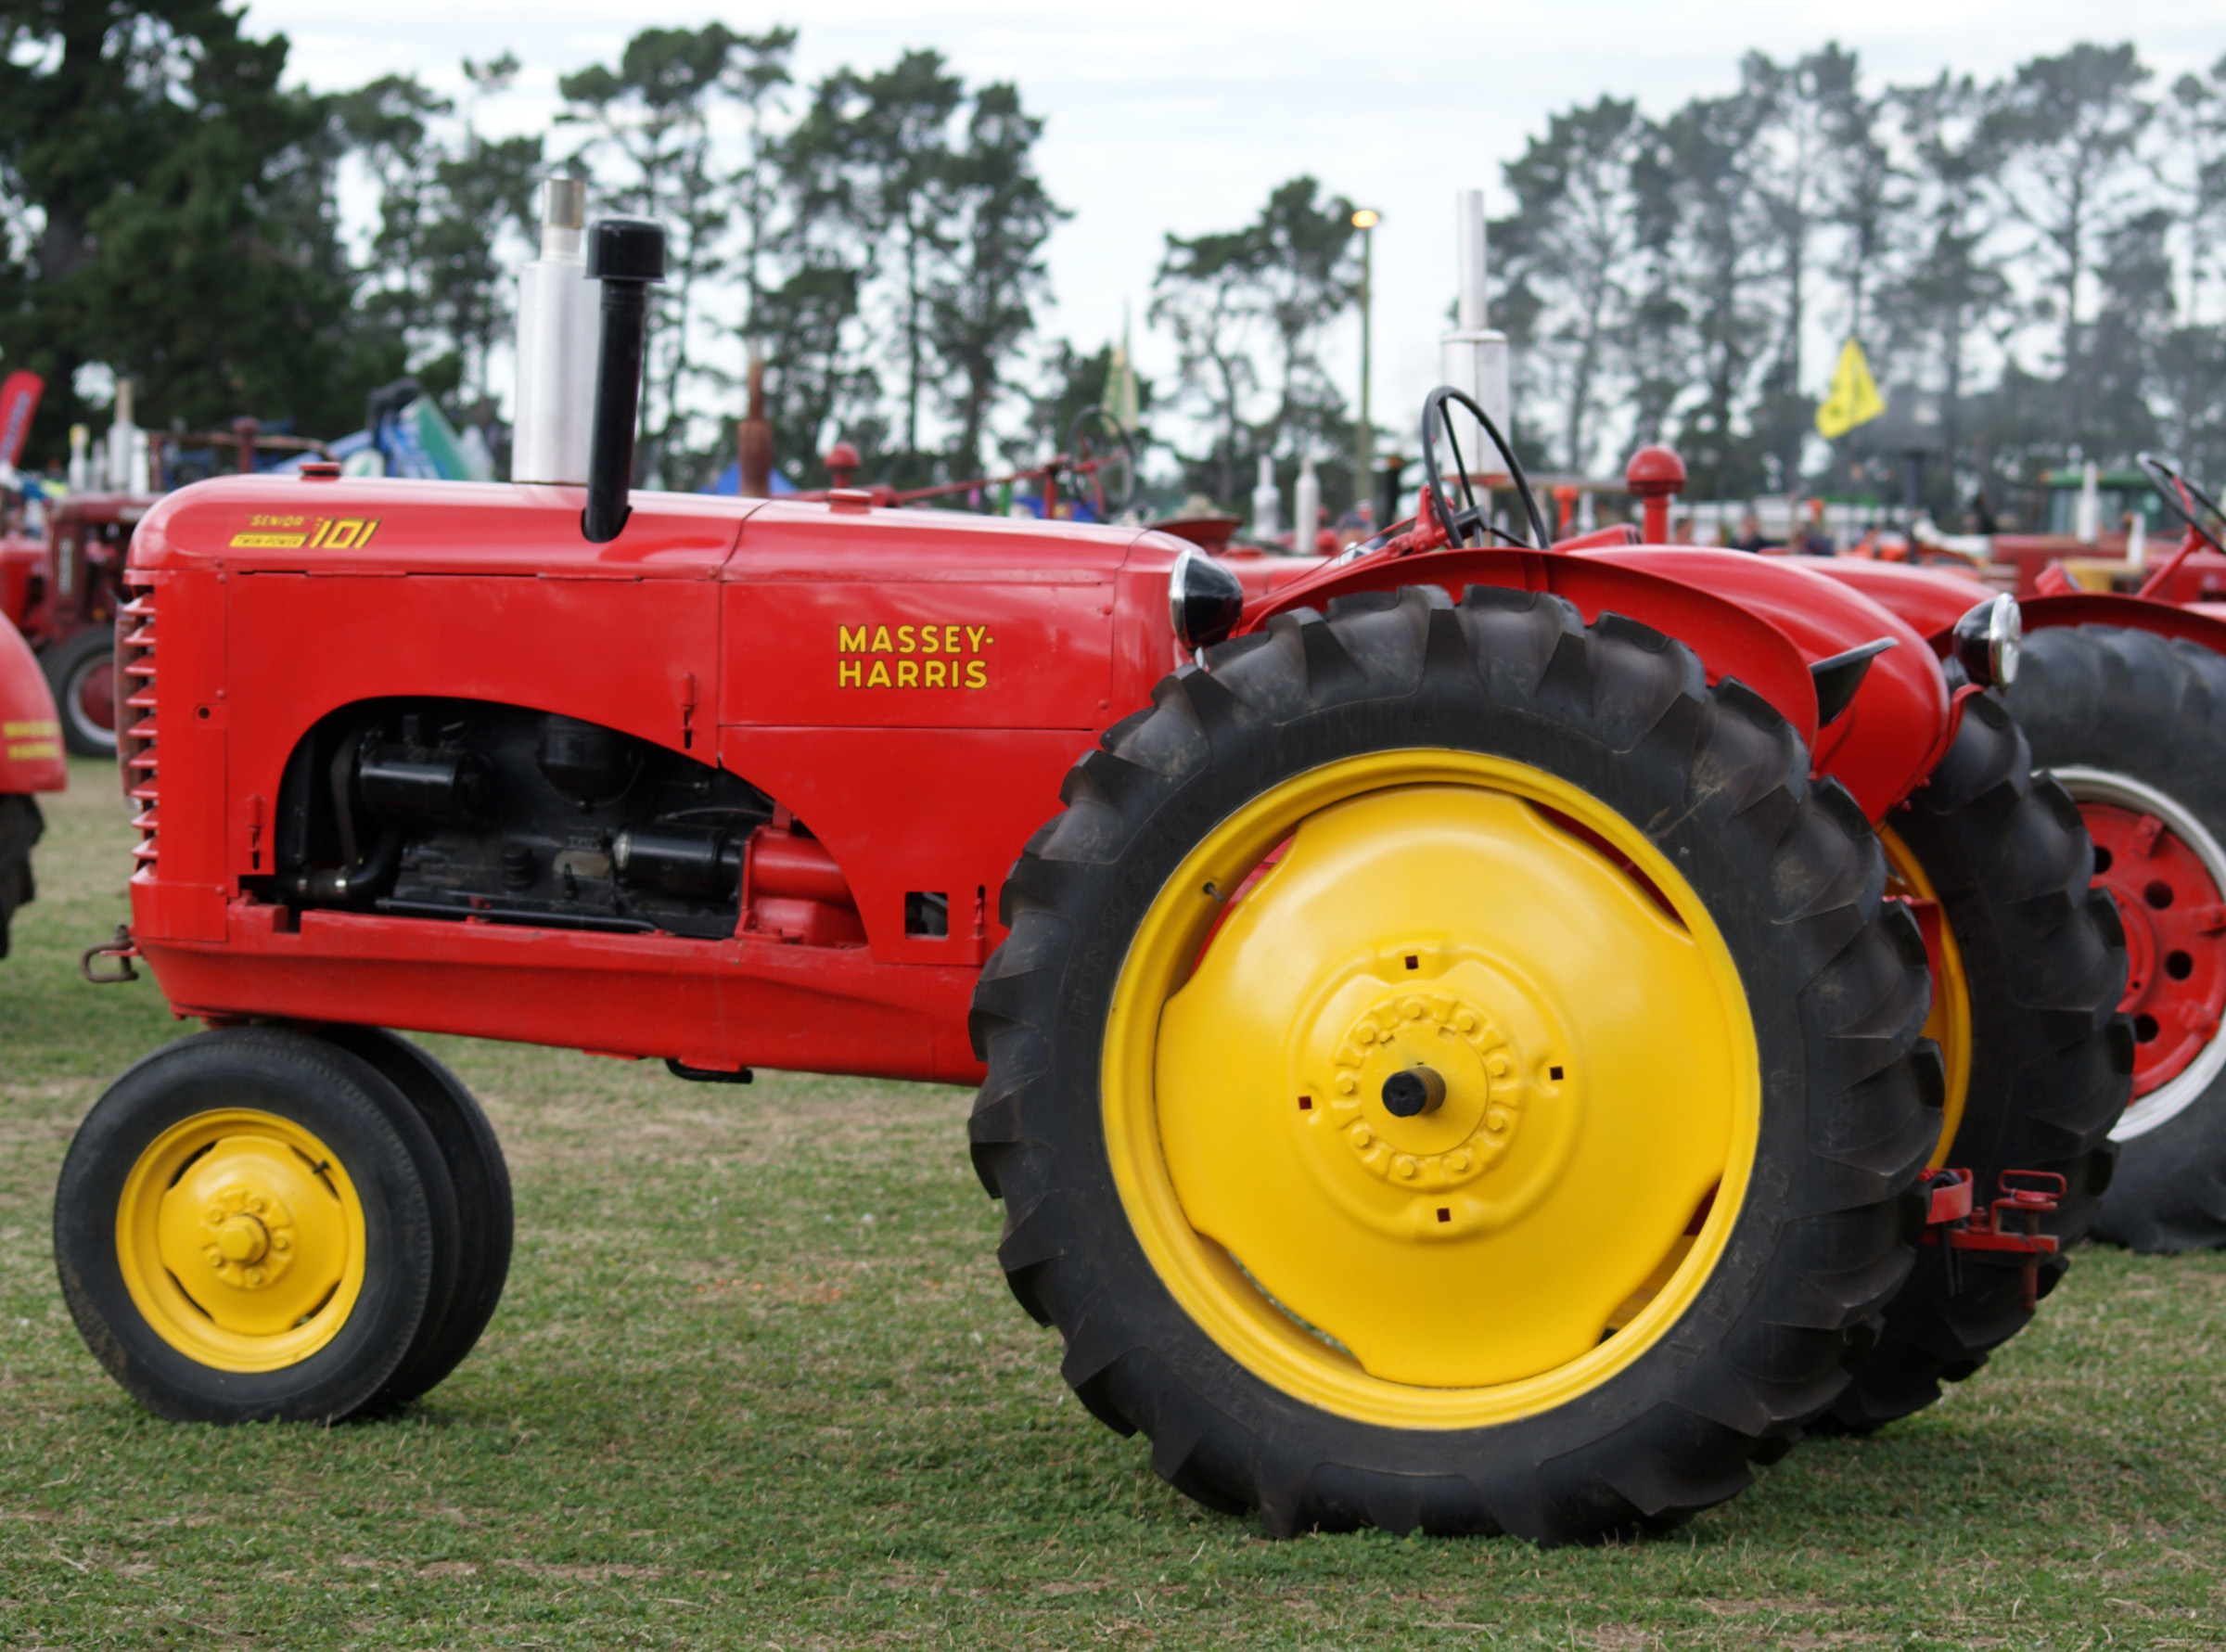
tractor, wheel, farming, vehicle, publicdomain, ploughing, tractorsdiggers, plowing, tractors, farmequimentmassey, harris, city car, agricultural machinery, land vehicle